Fernando Ortega Bernés

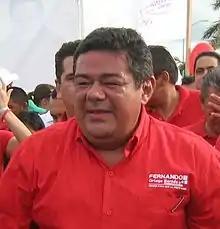
Ortega campaigning in the city of Campeche, 2009

Fernando Ortega Bernés (born February 16, 1958) is a Mexican politician PRI who served as the 16th Governor of Campeche from 2009 to 2015. He has previously served as a mayor and local state senator in Campeche.